Kazimierz Małachowski

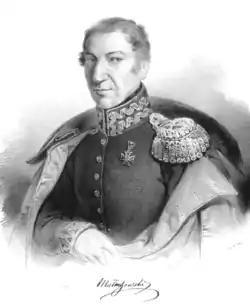
Kazimierz Małachowski

Kazimierz Małachowski of Gryf (1765–1845) was a Polish military officer and a general of both the armed forces of Duchy of Warsaw and the Kingdom of Poland. A recipient of Virtuti Militari for his actions during the Napoleonic Wars, he is best remembered as one of the last Commanders-in-Chief of the failed November Uprising. He assumed command shortly after the disastrous battle of Warsaw.